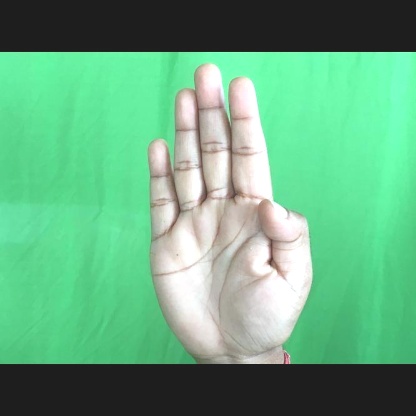
Mudra: Pathaka